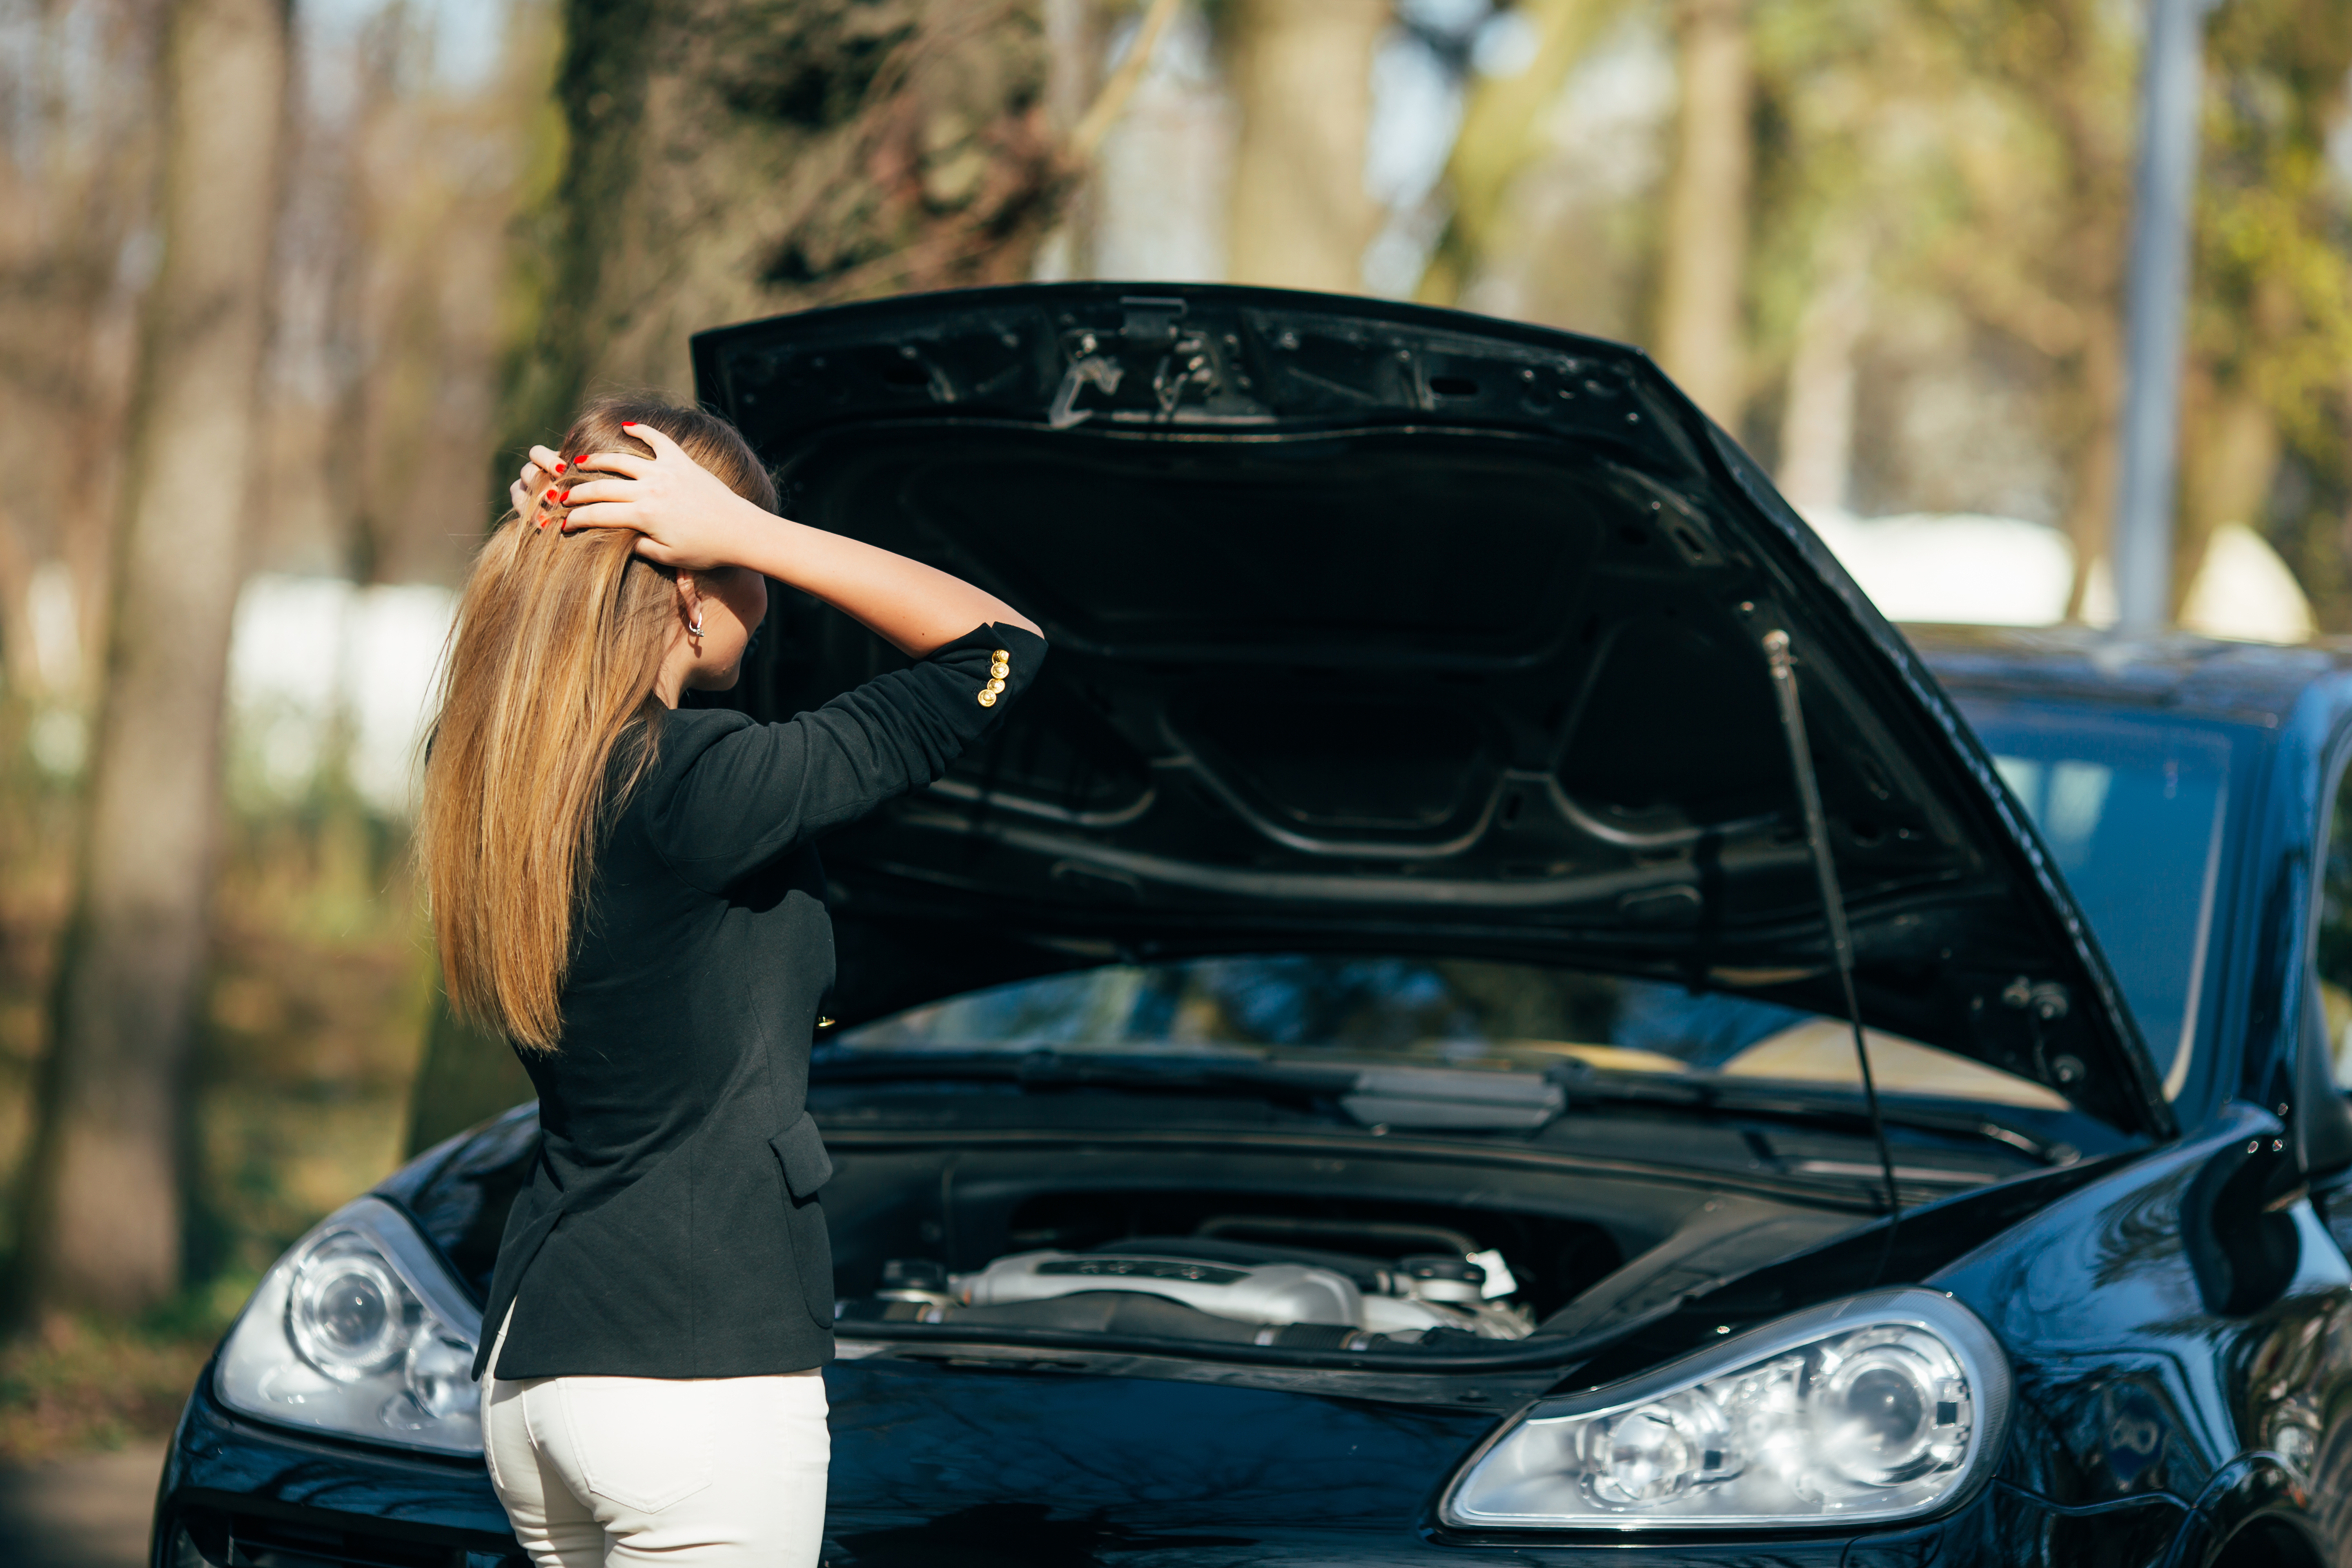
women, model, people, girl, photography, land vehicle, vehicle, car, motor vehicle, automotive design, hood, headlamp, vehicle door, luxury vehicle, beauty, windshield, automotive lighting, family car, automotive window part, automotive exterior, glass, hot hatch, city car, mid size car, Tints and shades, photo shoot, compact car, electric blue, bumper, hatchback, street fashion, sport utility vehicle, window, porsche